Theresienstadt family camp

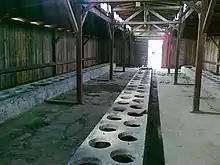
Latrines at Birkenau

The SS leader in charge of the section was SS-"Unterscharführer" Fritz Buntrock, who was known for his cruelty and sentenced to death after the war. The "Lagerältester" (head kapo) in the camp was a German convicted murderer named Arno Böhm. When Böhm joined the SS in March 1944, he was replaced by another German criminal named Wilhelm Brachmann. Brachmann was also a criminal prisoner, but his offense was petty theft and he attempted to help the Jewish prisoners where he could. Initially, the block leaders in the camp were Polish prisoners who were brutalized from having spent years in Auschwitz. Later, when the September arrivals had learned to be cruel to each other, the most brutal were appointed block leaders.